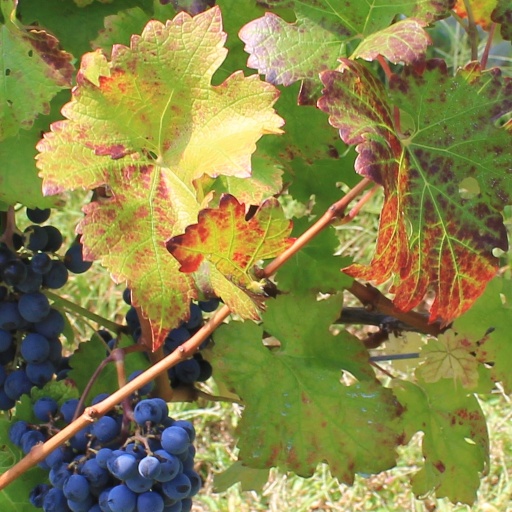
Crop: grape